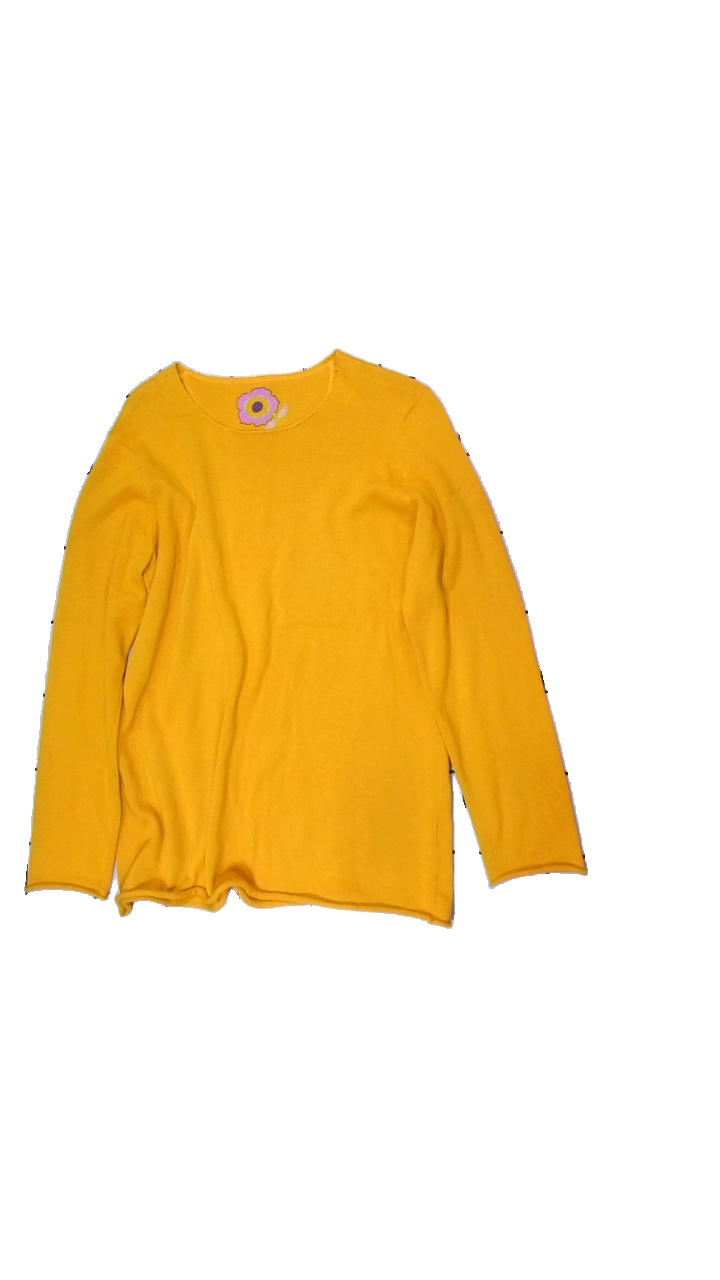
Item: Sweater (Ladies)
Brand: Gudrun Sjödén
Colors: Orange
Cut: C-collar, Loose
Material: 100% cotton
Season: All
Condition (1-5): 3
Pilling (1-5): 4
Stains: Minor
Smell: Minor
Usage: Reuse
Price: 50-100